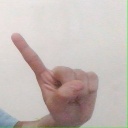
अक्षर: ए